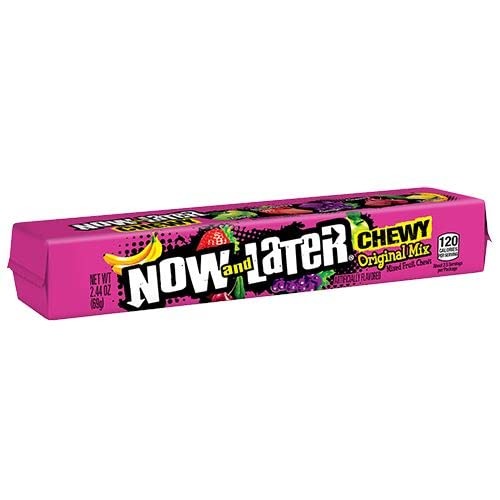
Item Name: Now and Later Chewy Original Mix Mixed Fruit Chews - 2.44-oz. Bar - Case of 24
Bullet Point 1: Original Now and Later flavors in chewy taffy squares. Flavors include Apple, Strawberry, Grape, Cherry, and Banana.
Bullet Point 2: Pack contains about 16 pieces (2.5 servings).
Product Description: Original Now and Later flavors in chewy taffy squares. Flavors include Apple, Strawberry, Grape, Cherry, and Banana. Pack contains about 16 pieces (2.5 servings).
Value: 2.44
Unit: Ounce

Price: 32.99